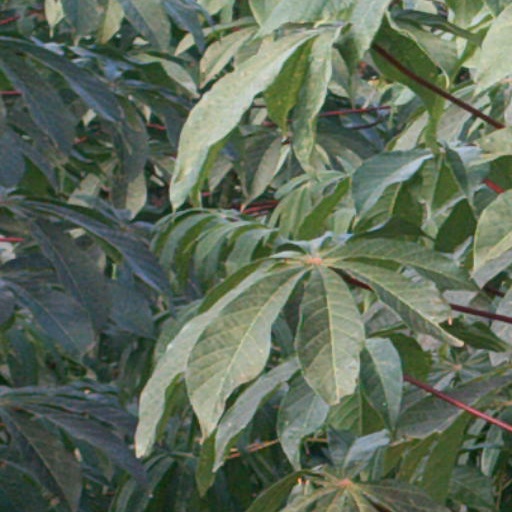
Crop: cassava